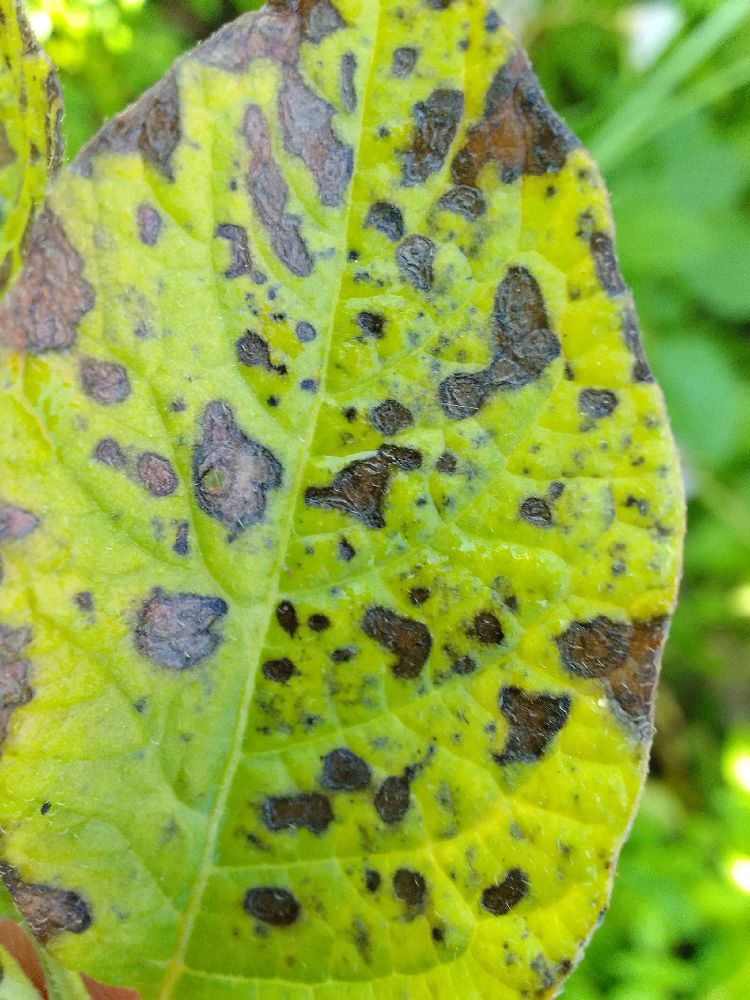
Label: Early blight